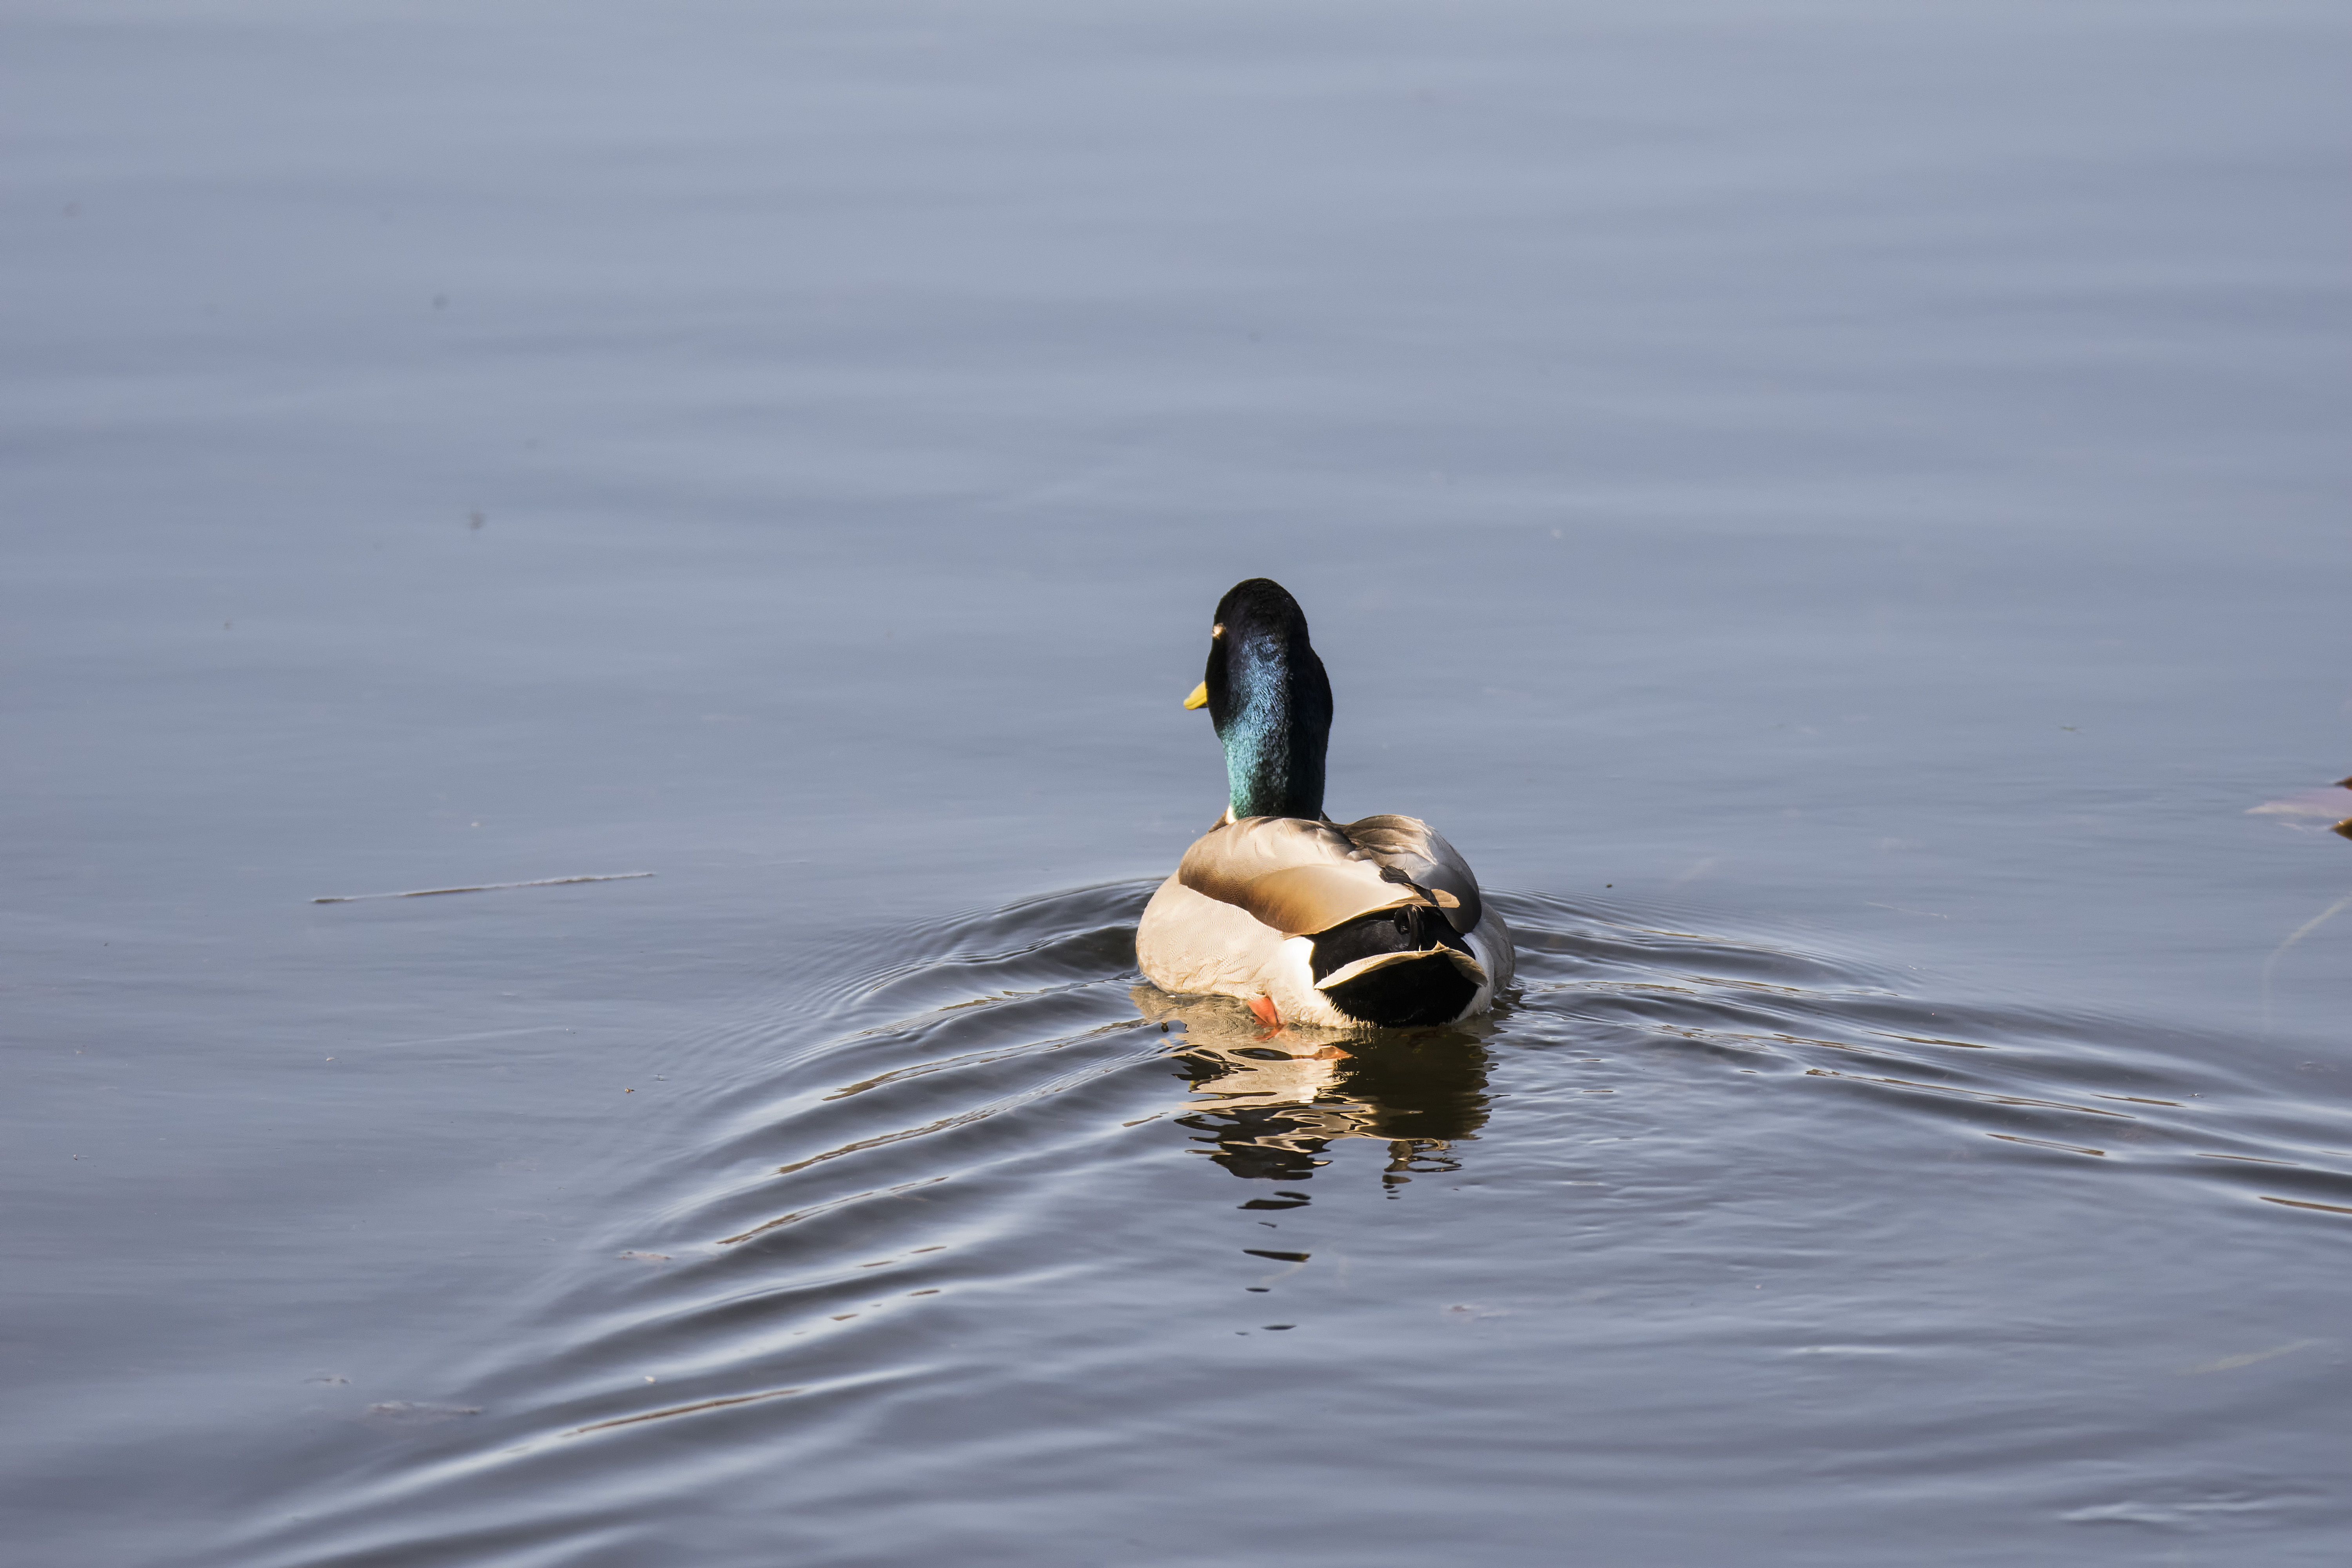
water, bird, wing, reflection, beak, fauna, duck, canada, vertebrate, quebec, colvert, waterfowl, water bird, mallard, canard, sherbrooke, oiseau, ducks geese and swans, seaduck